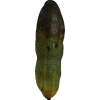
Label: cucumber